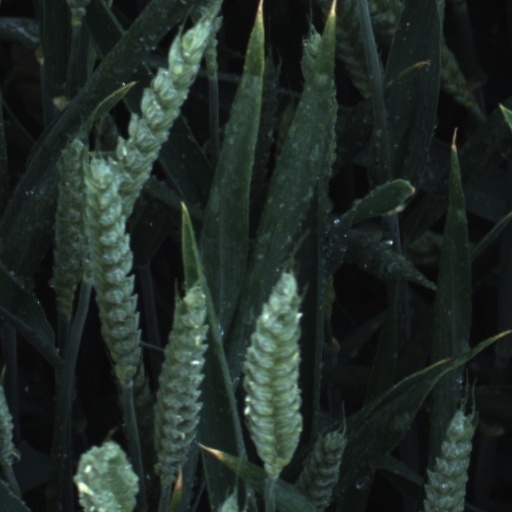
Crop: wheat